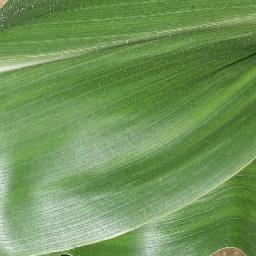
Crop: corn
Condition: (maize)_healthy